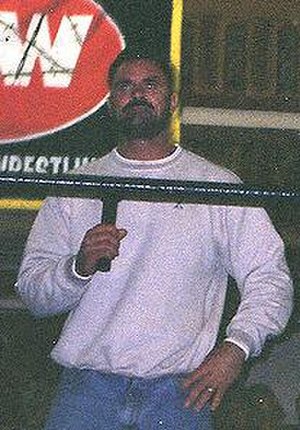
Rick Rude
Rick Rude
"Richard Erwin Rood, bedre kendt under ringnavnet ""Ravishing"" Rick Rude, var en amerikansk wrestler, der er kendt for at have wrestlet for World Championship Wrestling, Extreme Championship Wrestling og World Wrestling Federation i 1980'erne og 1990'erne. I løbet af sin karriere vandt han mange forskellige titler, bl.a WCW International World Heavyweight Championship tre gange og WWF Intercontinental Championship.